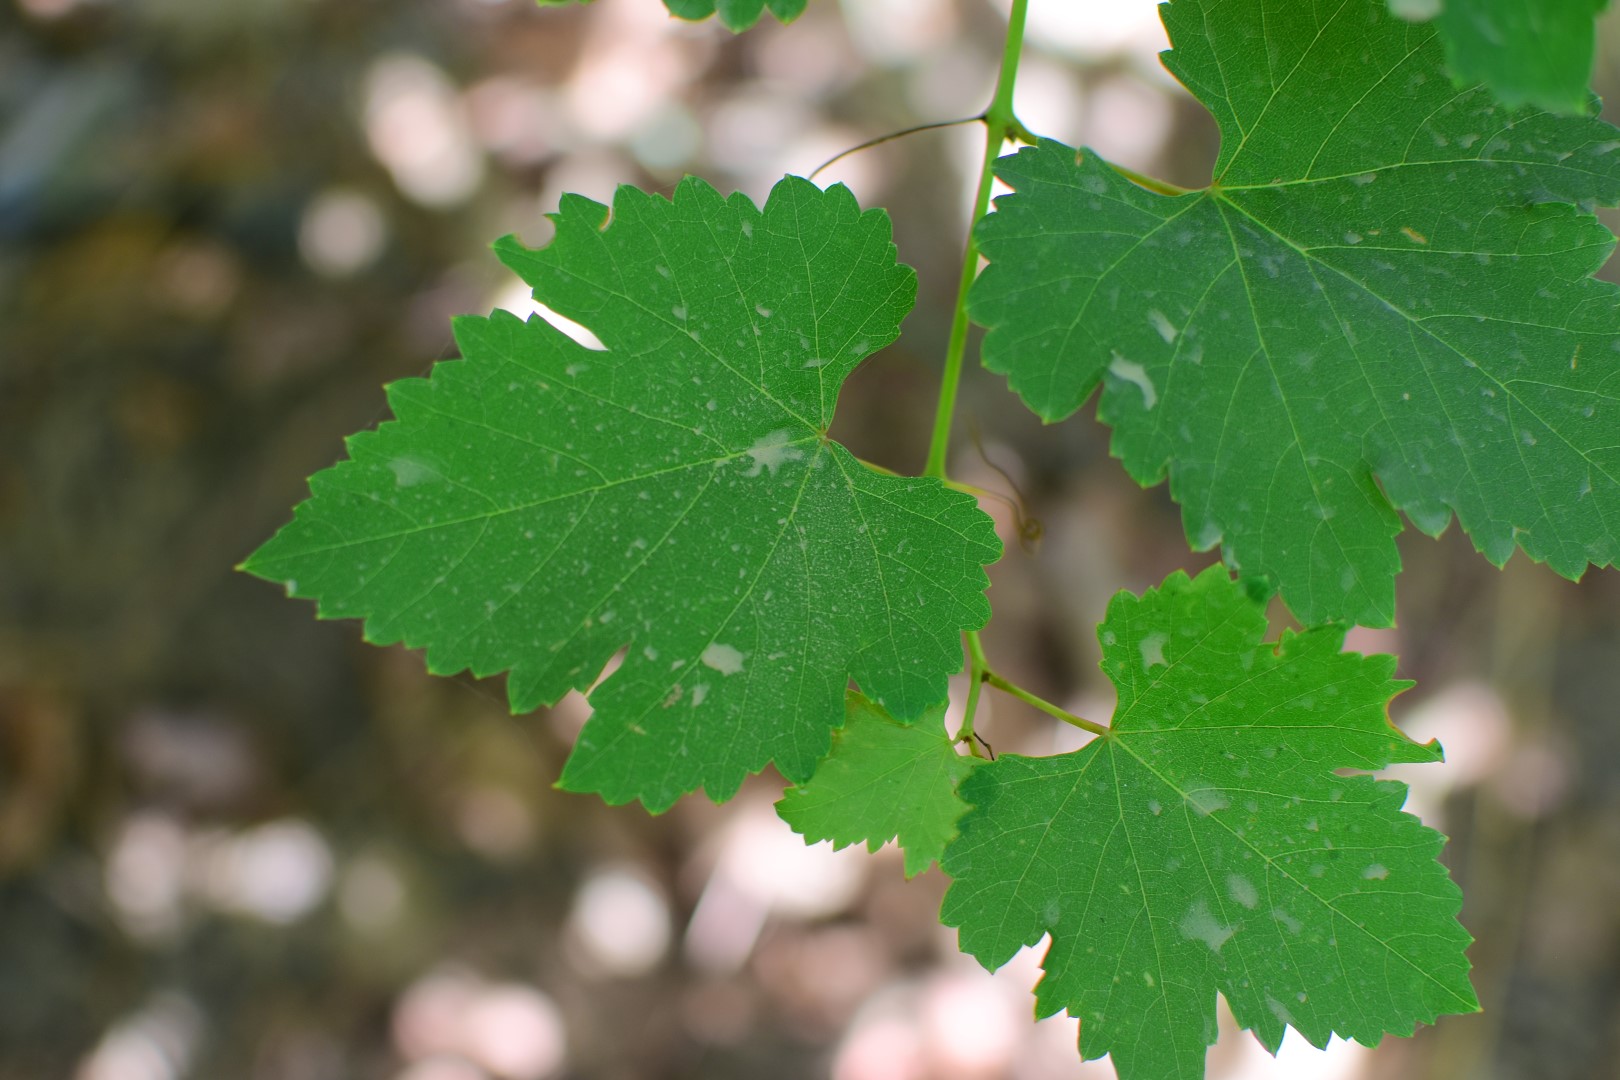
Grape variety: Frinsi